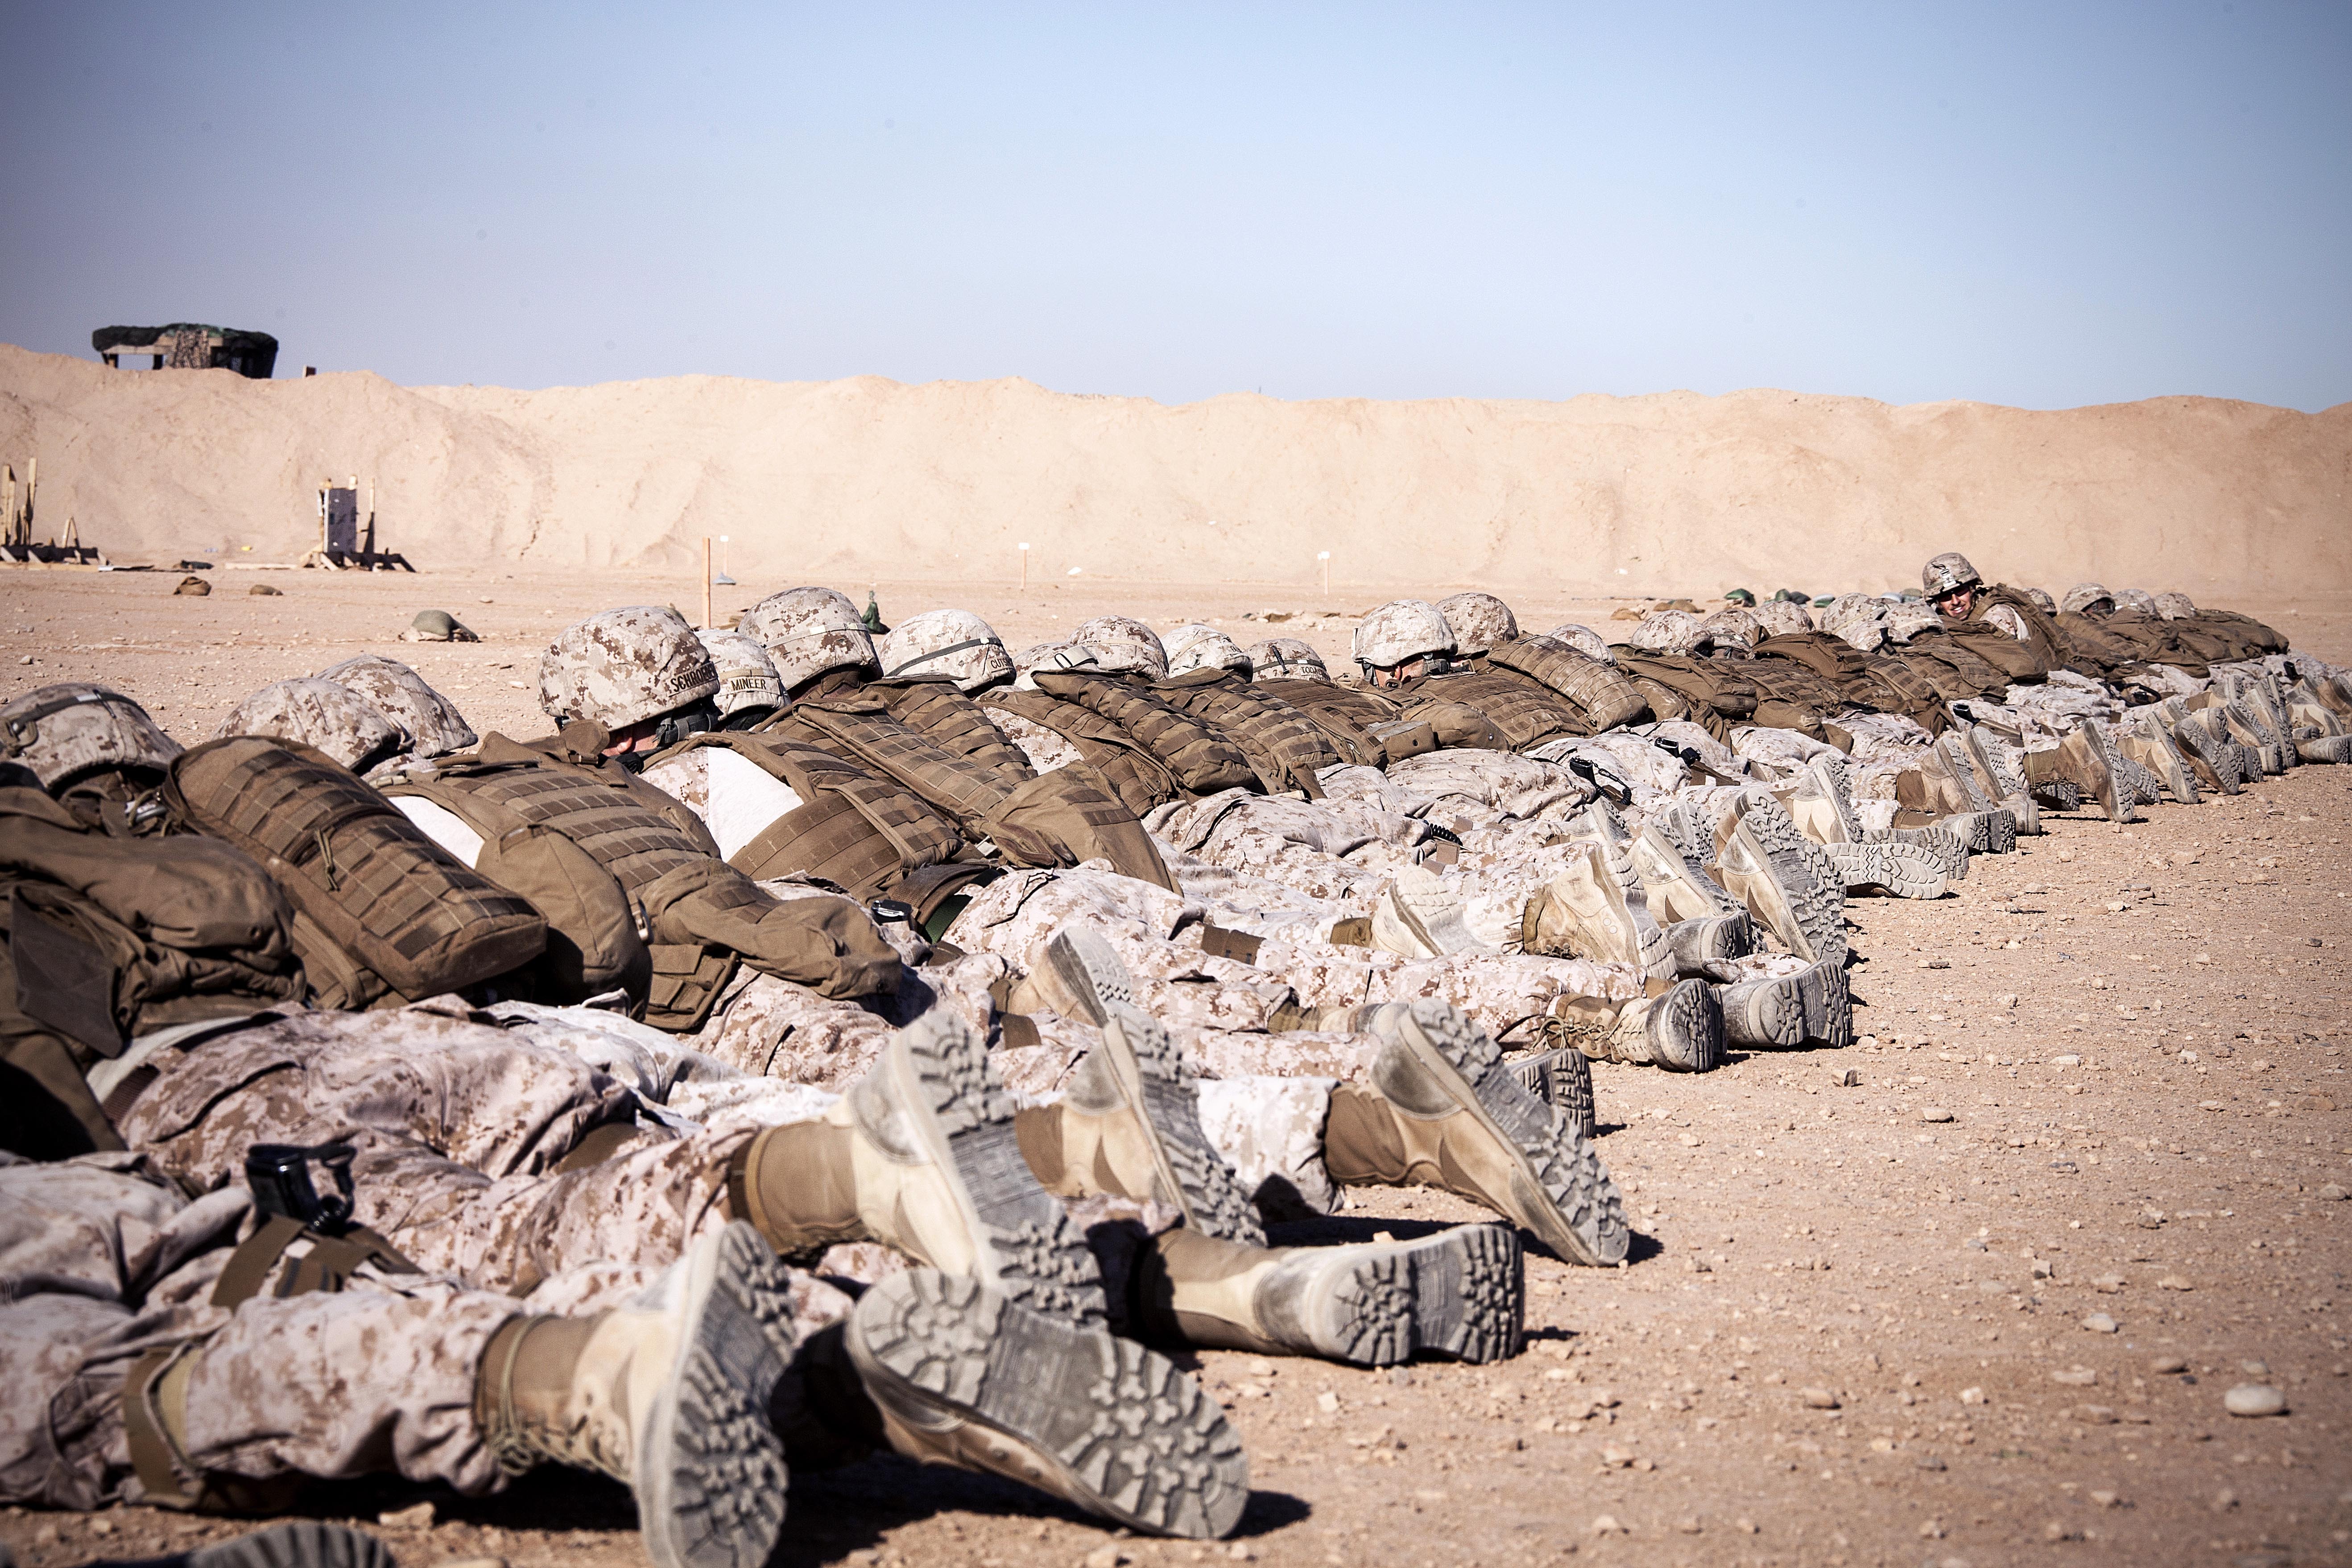
landscape, sand, rock, sky, row, desert, military, material, outside, geology, temple, badlands, sahara, afghanistan, marines, ancient history, natural environment, aeolian landform, defensive position